Magnus Henriksson

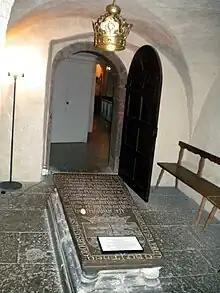
This 16th-century grave monument at Vreta is thought to have been for King Magnus Henriksson (not Magnus Nielsen as the stone shows), though his actual burial probably took place elsewhere within the cloister compound, now in ruins.

Magnus was a claimant to the throne of Sweden, which was much-contested at the time. In 1156 he allegedly bribed a trusted servant of King Sverker the Elder to assassinate him. A few years later, according to a legendary source, he allied with a certain chief in the country, possibly Sverker's son Karl. He then ambushed and killed King Erik Jedvardsson (later to be known as Erik the Saint) when he left the church at Östra Aros near Uppsala on 18 May 1160. After this feat Magnus reigned as king over most of Sweden, but apparently not Östergötland, which was ruled by Karl Sverkersson since c. 1158. He is, however, mentioned in the short chronicle of the Västgöta Law, implying that he was recognized in Västergötland. Magnus appointed his brother Ragnvald as jarl and provided refuge to his uterine brother Orm when their brother King Inge the Hunchback was killed in Norway. Otherwise not much is known about his reign, except that he donated land to Vreta Abbey.